Joseph Pickford

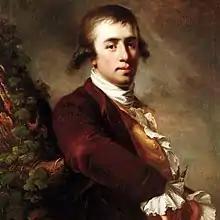
Joseph Pickford (1770) painted by Joseph Wright

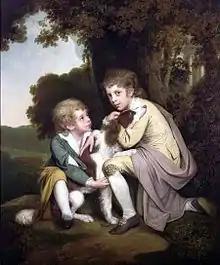
Joseph Pickford's children (Joseph on the left, Thomas on the right) painted by Joseph Wright in 1778

Joseph Pickford (bap. 6 October 1734 – 13 July 1782) was an English architect that mostly worked within the English county of Derbyshire, and was one of the leading provincial architects in the reign of George III. The house he designed for himself in Derby is now the Pickford's House Museum.